John Bagot Glubb

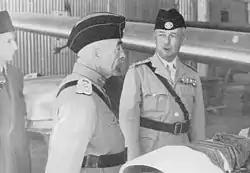
Glubb ("right") with King Abdullah ("left") the day before the King's assassination, 19 July 1951

Glubb remained in charge of the defence of the West Bank following the armistice in March 1949. In 1952, differences emerged between Glubb and the newly acceded King Hussein I, especially over defence arrangements, the promotion of Arab officers and the funding of the Legion. Arab nationalists believed that Glubb's first loyalty was to the United Kingdom and that he had attempted to pressure Hussein into joining the Baghdad Pact. Hussein, wanting to distance himself from the British and to disprove the contention that Glubb was the actual ruler of Jordan, dismissed Glubb and several other British senior officers from the Arab Legion on 1 March 1956. Despite his decommission, which was forced upon him by public opinion, Glubb remained a close friend of the King.